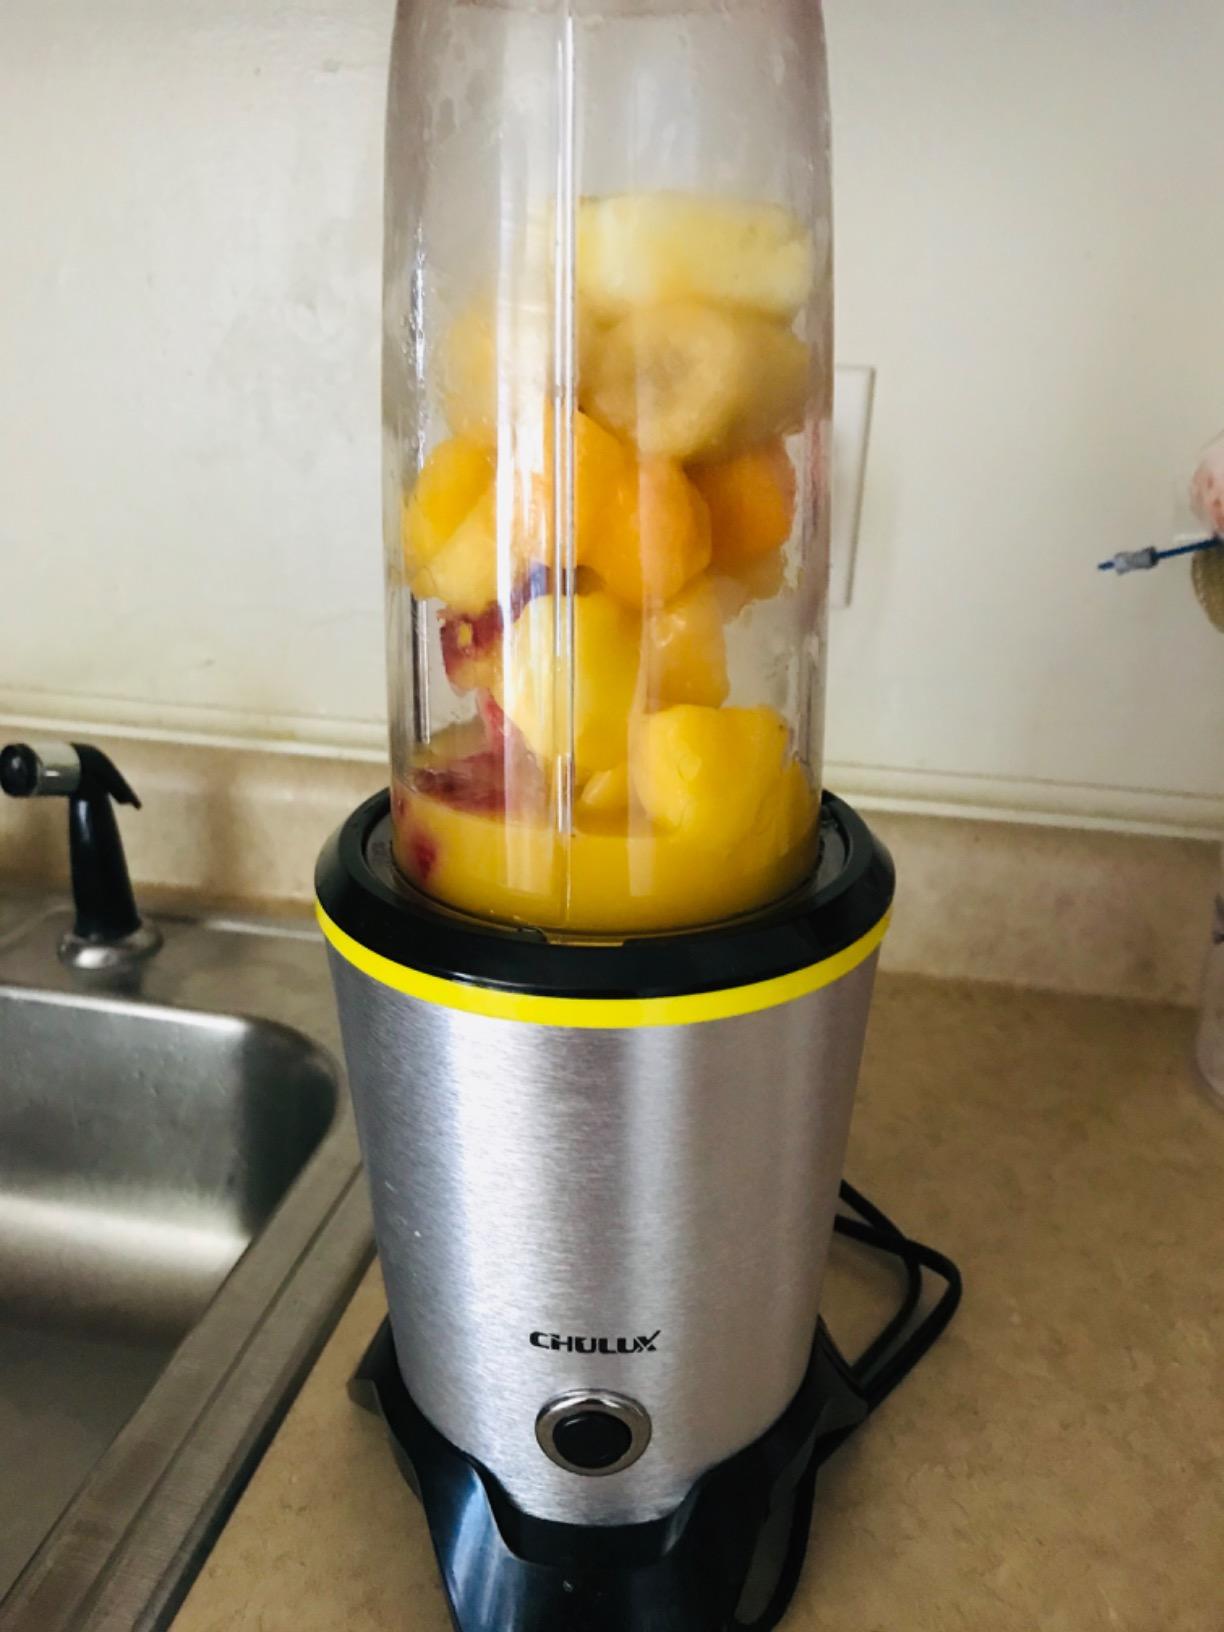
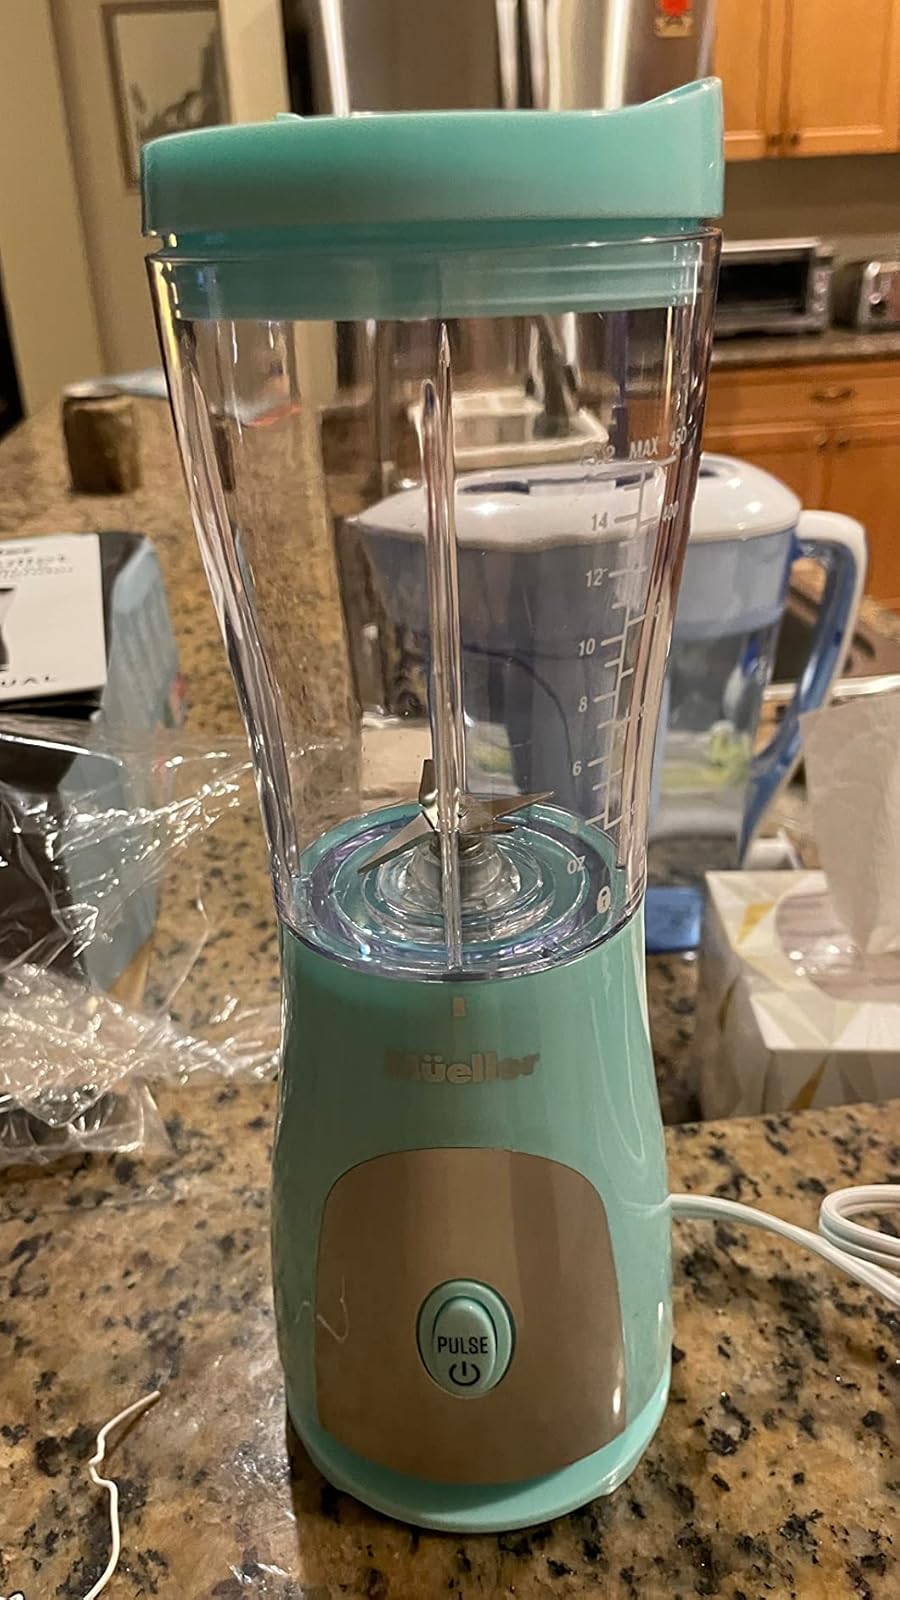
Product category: items_blender
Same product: no